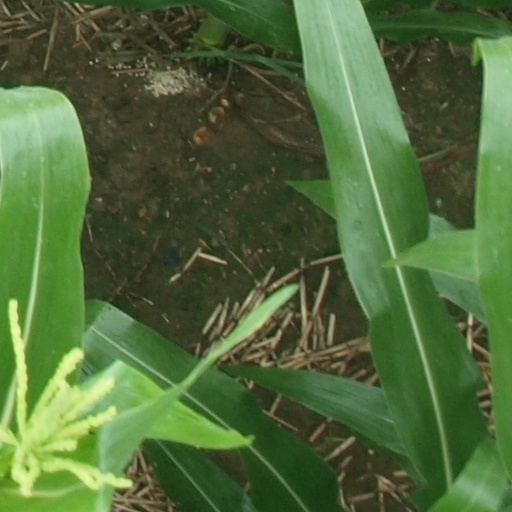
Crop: maize; corn